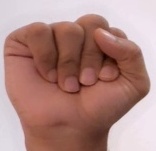
ASL sign: S